Banbury (UK Parliament constituency)

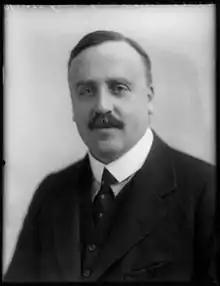
Verney

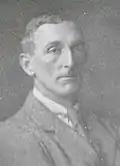
Fry

Another General Election was required to take place before the end of 1915. The political parties had been making preparations for an election to take place and by July 1914, the following candidates had been selected;